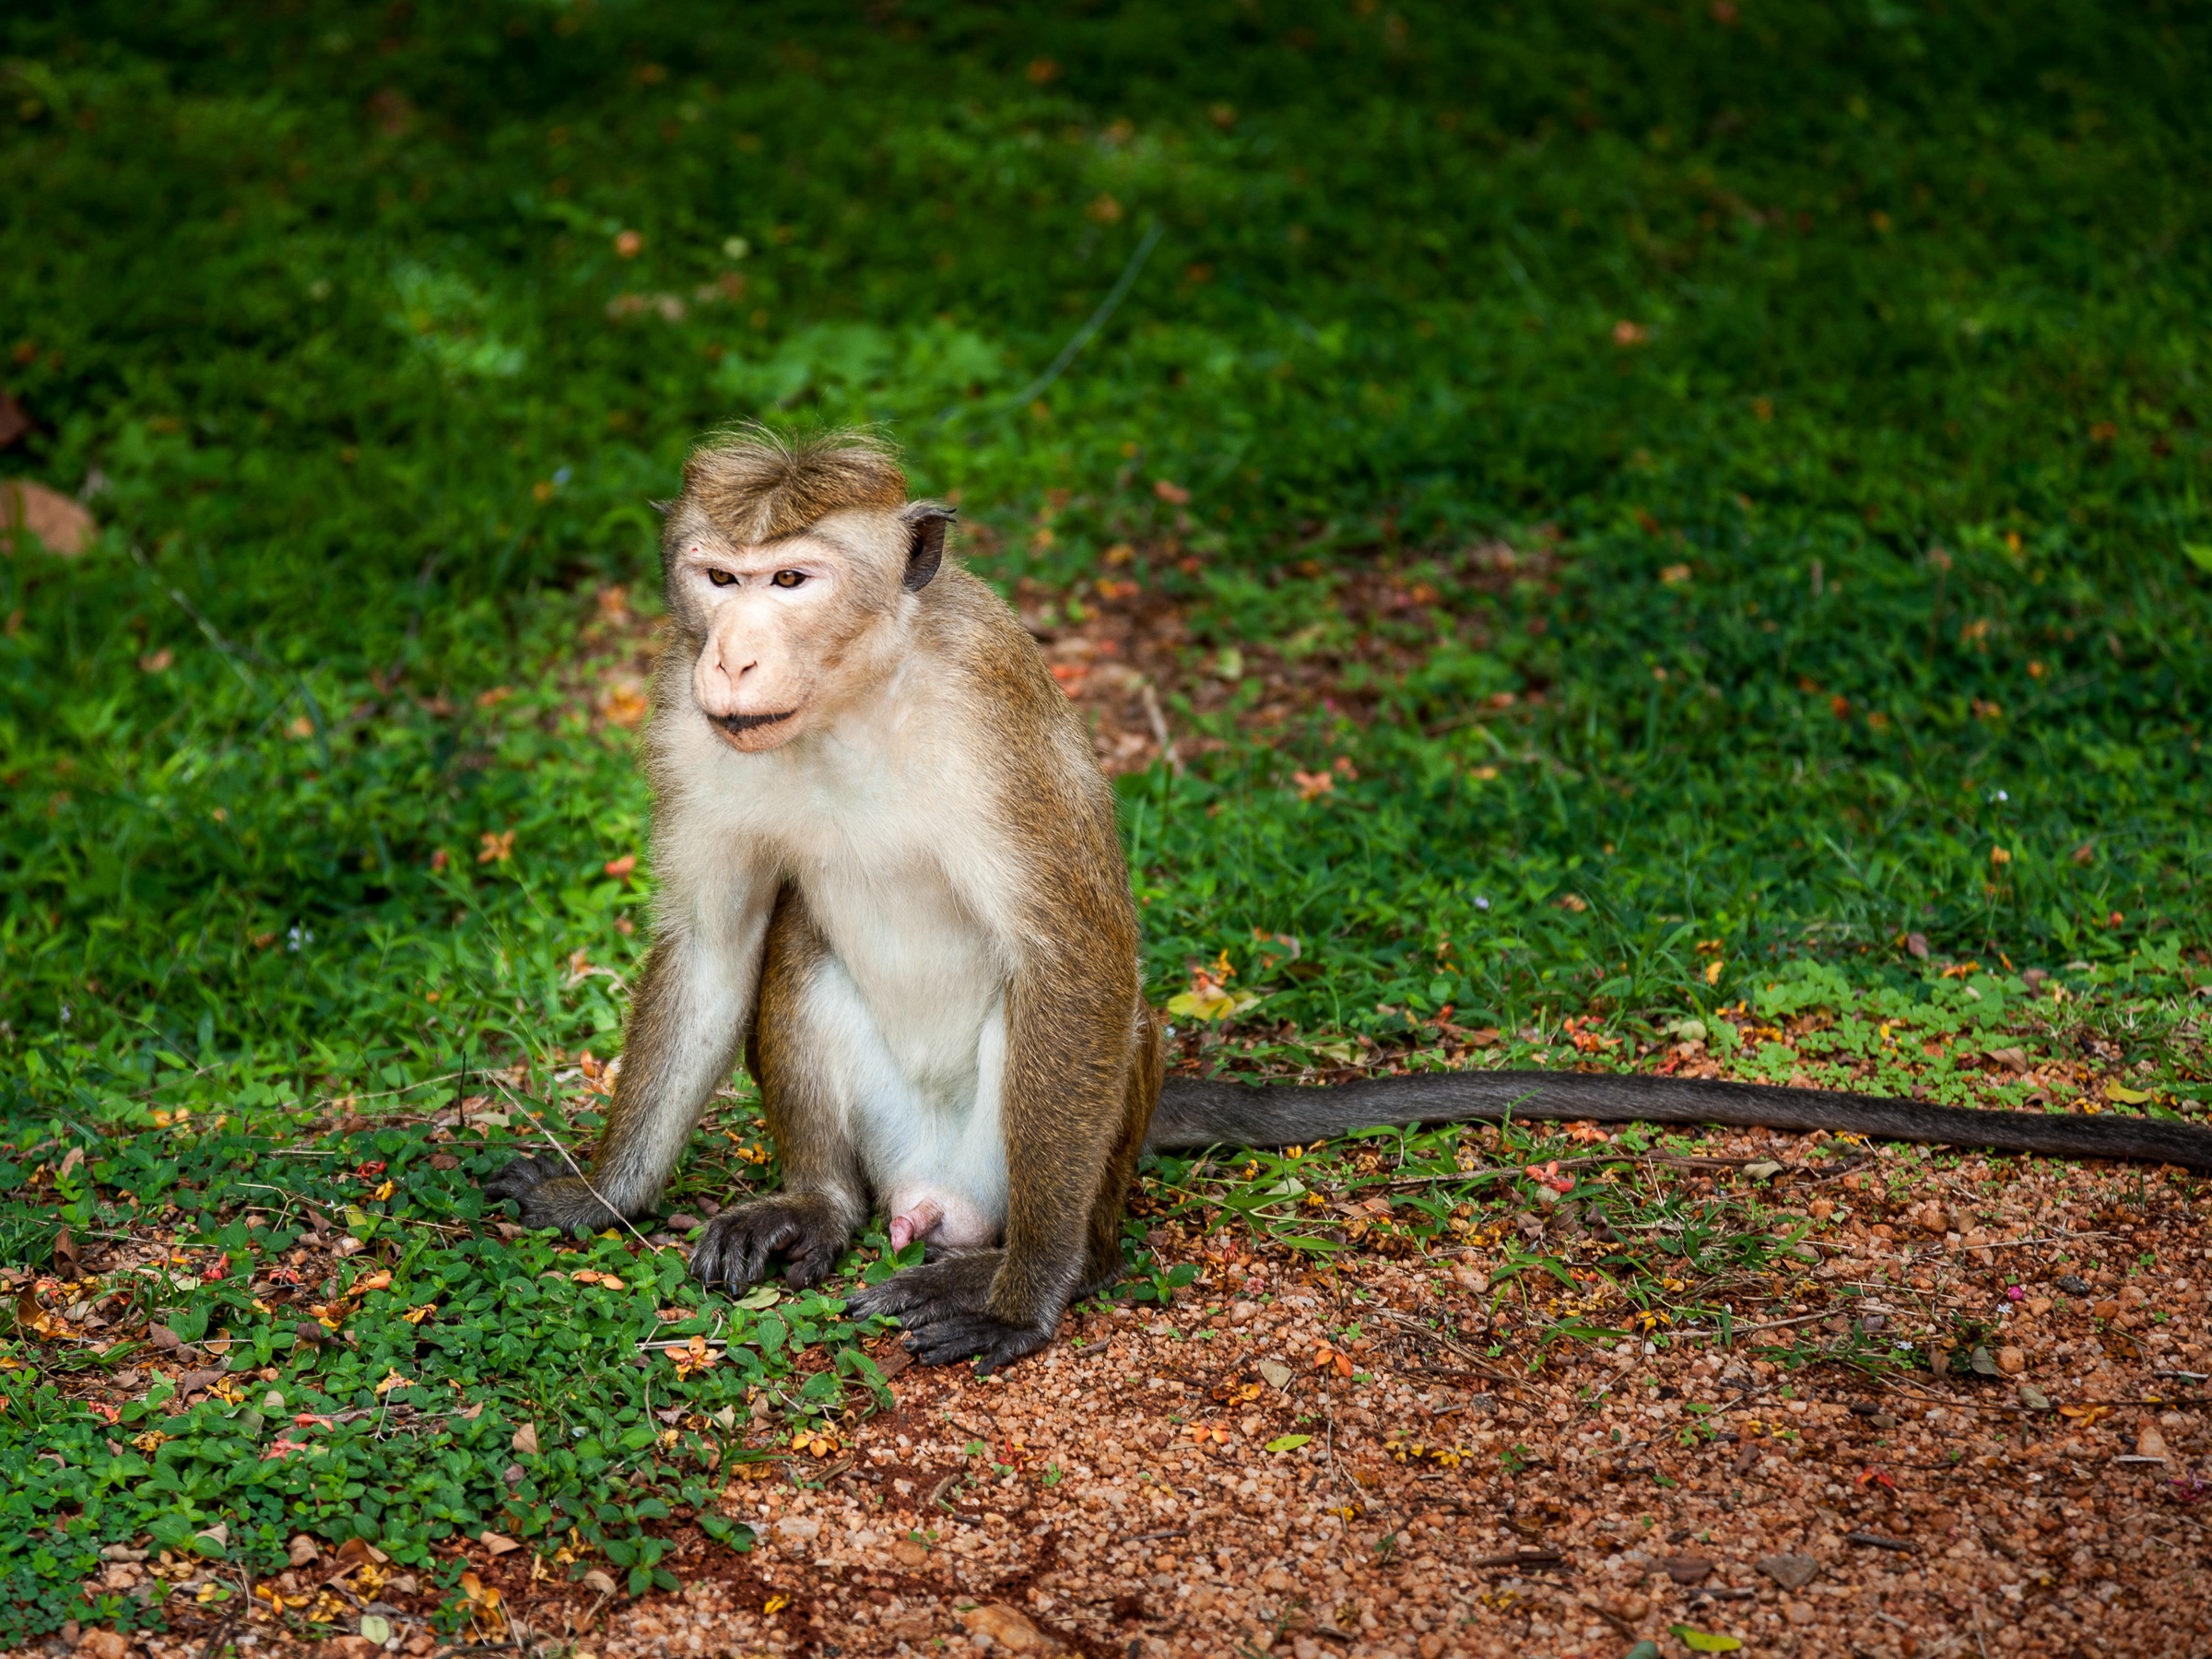
nature, forest, animal, wildlife, zoo, mammal, fauna, primate, mono, vertebrate, macaque, old world monkey